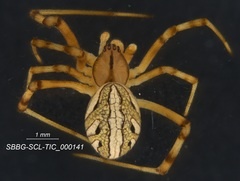
Species: Lactrodectus_hesperus